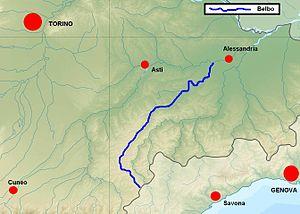
Le Belbo est un cours d'eau du Piémont. Long de 95 km, il est l'un des principaux affluents de la rive droite du Tanaro.